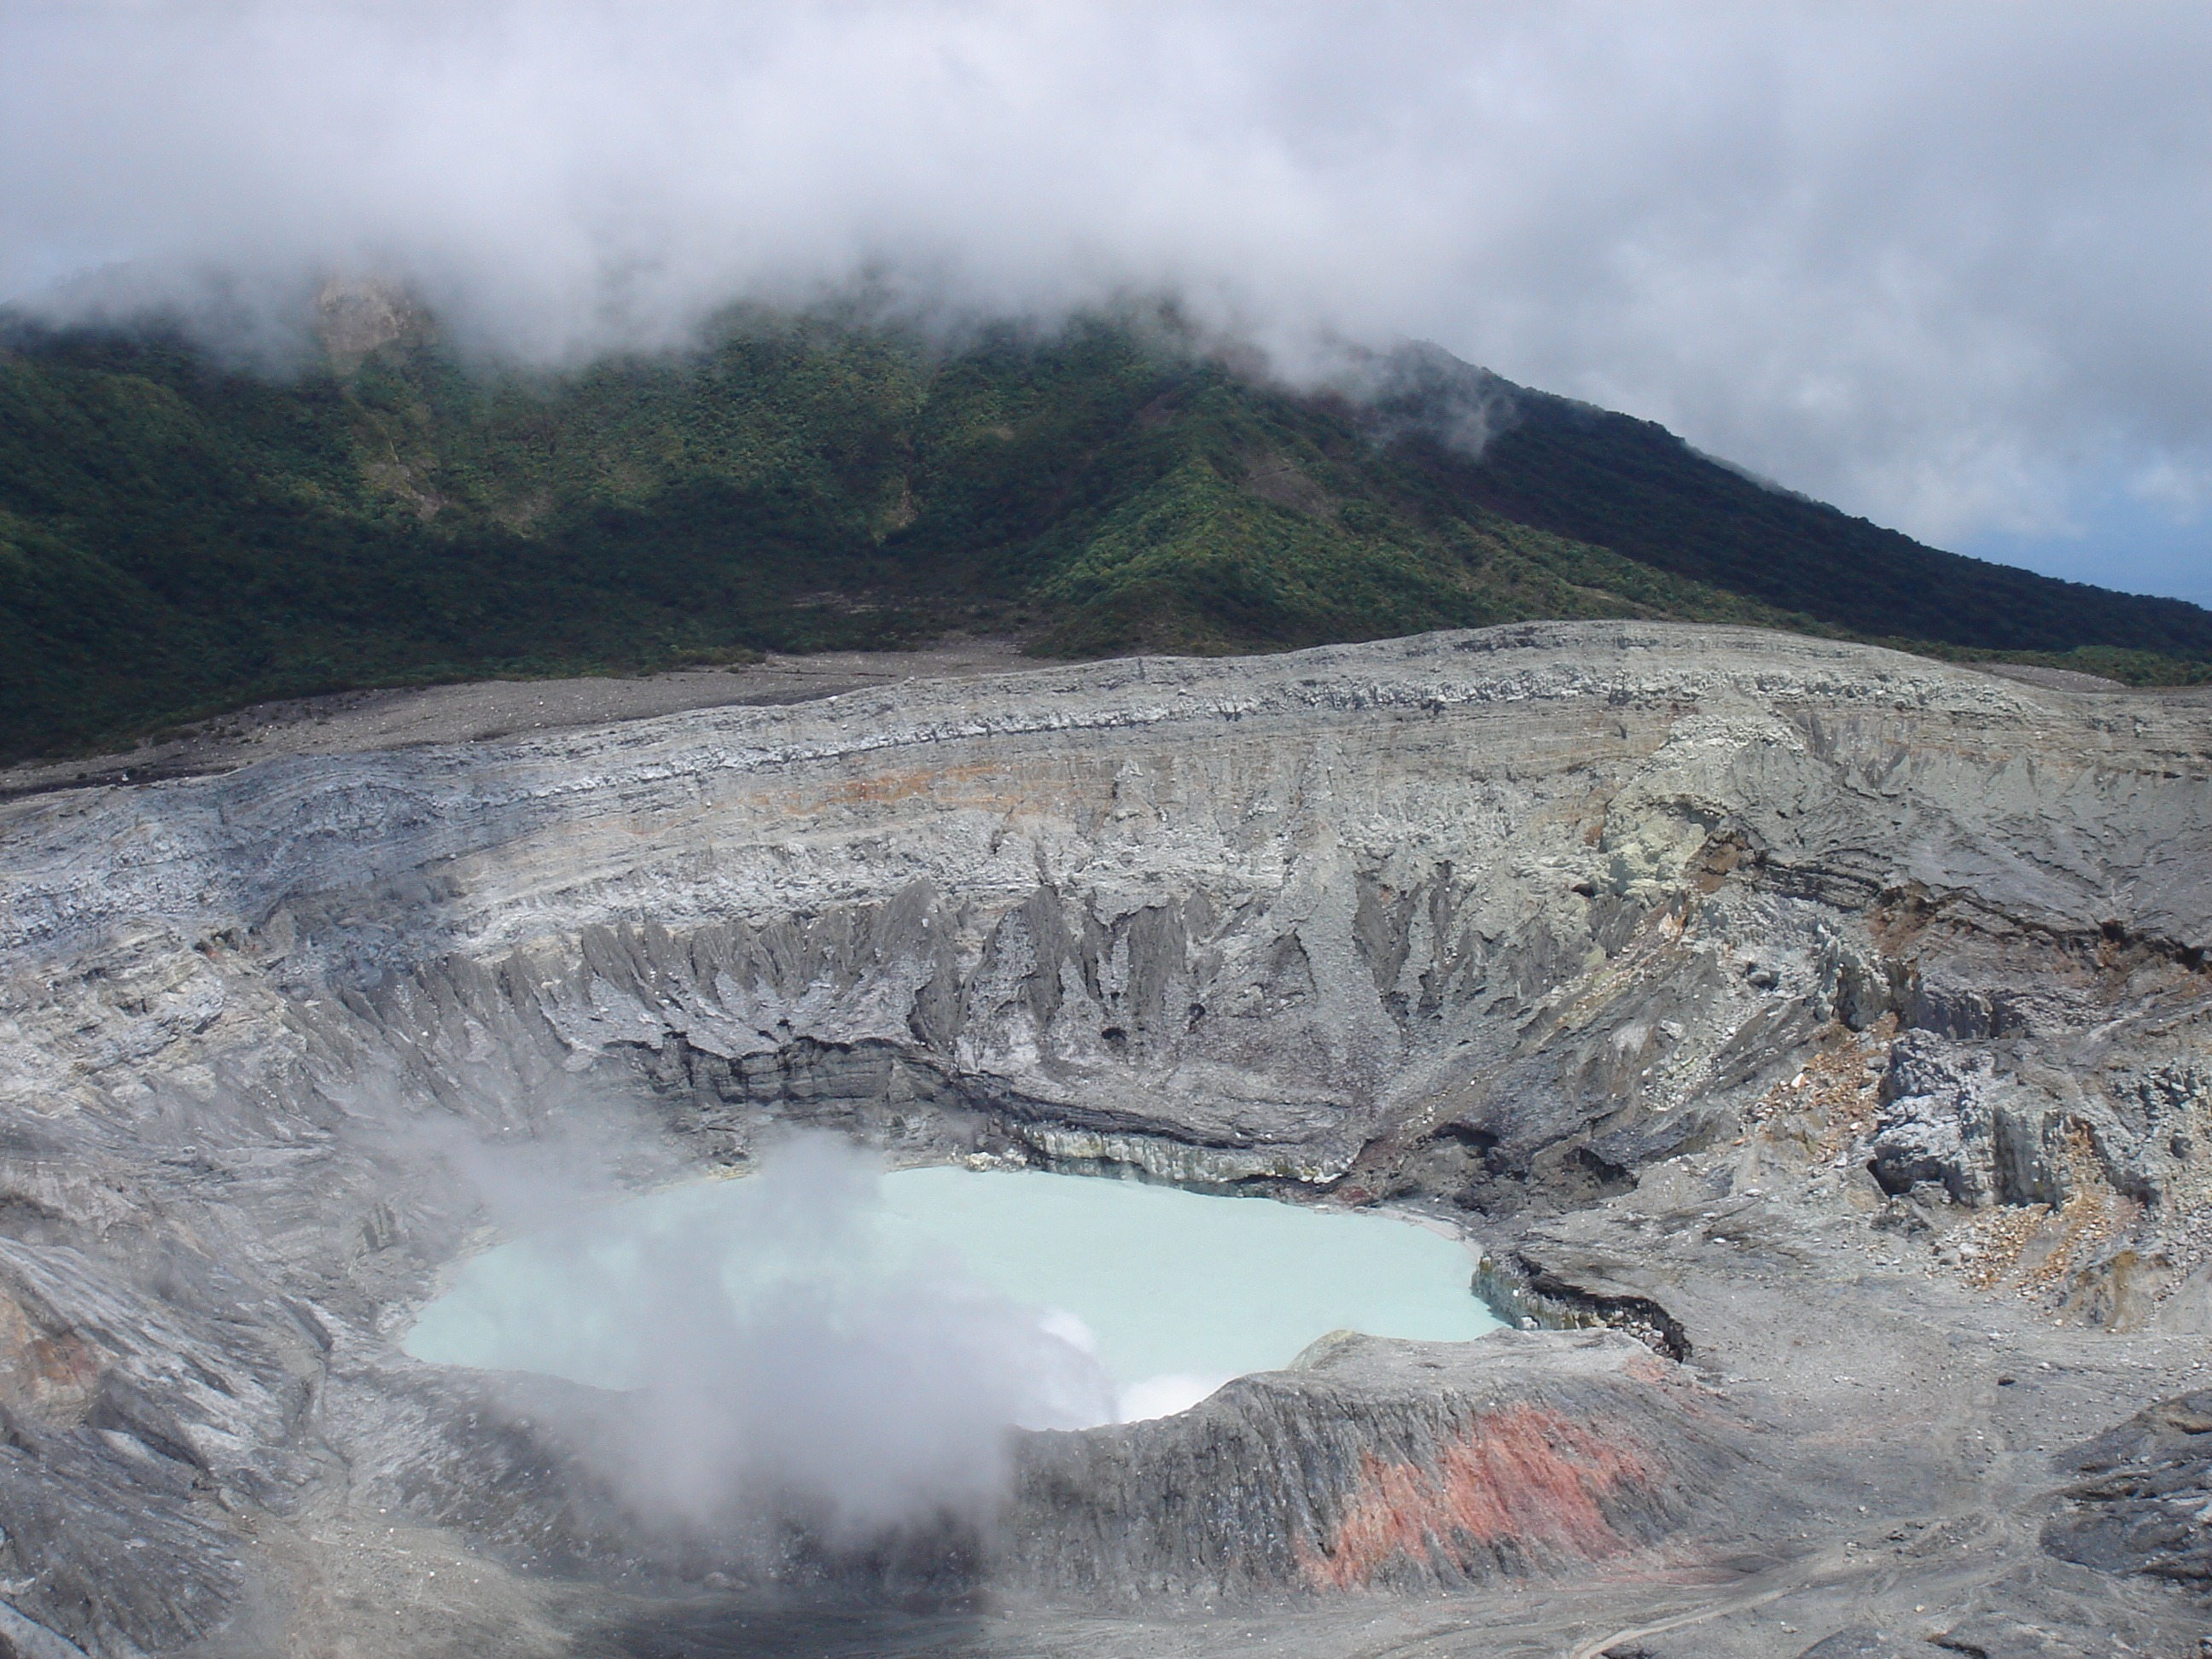
water, mountain, cloud, fog, lake, volcano, geology, loch, landform, volcanic crater, geographical feature, atmospheric phenomenon, glacial landform, geological phenomenon, volcanic landform